The Sun (wordless novel)

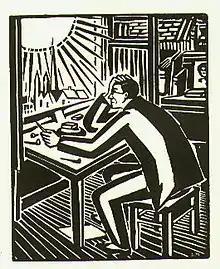

The Sun is a wordless novel by Flemish artist Frans Masereel (1889–1972), published in 1919. In sixty-three uncaptioned woodcut prints, the book is a contemporary retelling of the Greek myth of Icarus.